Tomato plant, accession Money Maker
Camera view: bottom (45 deg); turntable rotation: 210 degrees
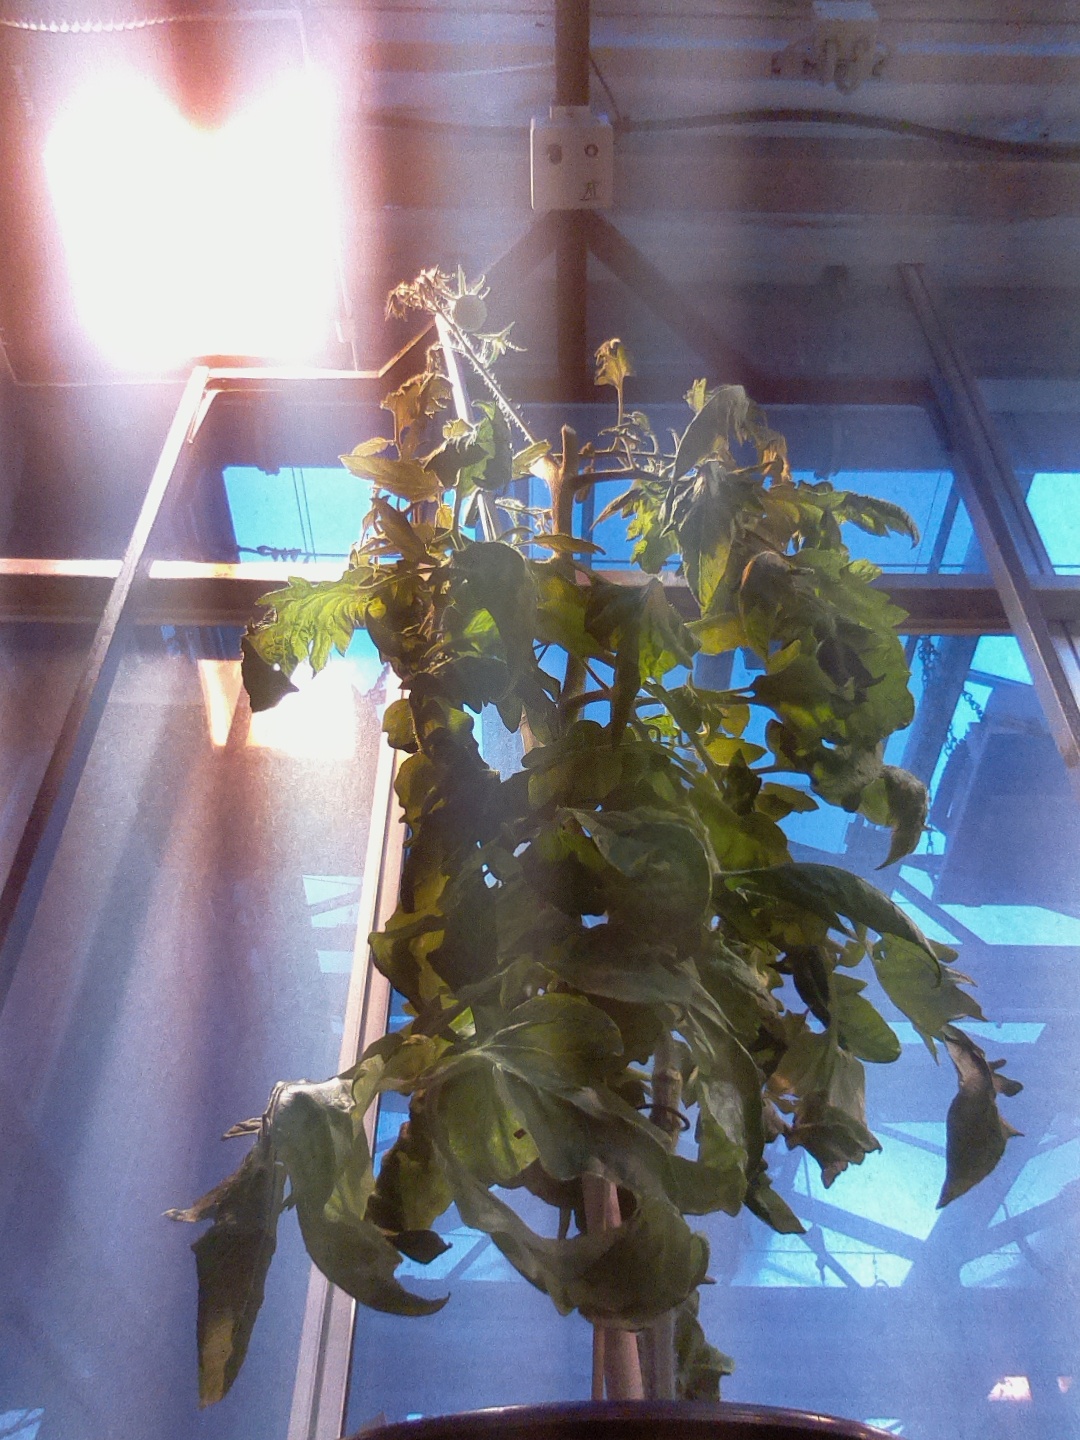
BBCH growth stage 78: 80% -90% of final fruit size